Oleksandr Motsyk

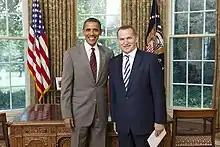
President Barack Obama Welcomes Ambassador Olexander Motsyk of Ukraine

Olexander Motsyk (born 3 May 1955) is a Ukrainian diplomat. Ambassador Extraordinary and Plenipotentiary (1999)